Mina and the Count

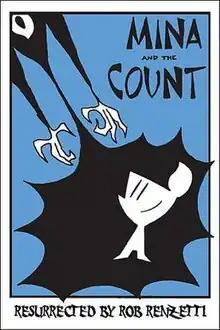
A poster for the "Mina and the Count" segment on Nickelodeon's "Oh Yeah! Cartoons".

Mina and the Count is an American animated television series created by Rob Renzetti, which was never brought into development as a full-fledged series. Instead, animated shorts of this series aired on both of Fred Seibert's animation anthology showcases, Cartoon Network's "What a Cartoon!" and Nickelodeon's "Oh Yeah! Cartoons".